West Kowloon Cultural District

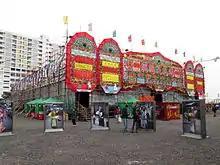
West Kowloon Bamboo Theatre (2012, demolished)

The West Kowloon Bamboo Theatre was built at the junction of Canton Road and Austin Road West (the present site of Xiqu Centre) in January 2012. It was the first cultural event organised by WKCDA to mark the launch of the design and construction stage of the district. Bamboo theaters were once a staple for honouring and celebrating the Chinese sea goddess Tin Hau and Zhen Jun. The event, which was a combination of traditional Cantonese opera, contemporary visual art installations and film shows in collaboration with the Chinese Artists Association of Hong Kong and involved various renowned visual artists, attracted over 12,000 participants in 7 days. The Bamboo Theatre was initially to be an annual event, but as of 2021 has not been recreated.